Turning point of the American Civil War

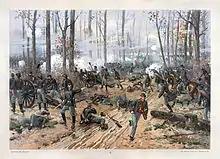
Confederates launch a surprise early morning attack on the Union encampment on the first day of the Battle of Shiloh

By mid-1861, eleven states had seceded, but four more slave-owning "border states" remained in the Union, Missouri, Kentucky, Maryland, and Delaware. Kentucky was considered the most at risk; the state legislature had declared neutrality in the dispute, which was seen as a moderately pro-Confederate stance. The loss of Kentucky might have been catastrophic because of its control of the strategic Tennessee and Ohio rivers and its position from which the vital state of Ohio could be invaded. Lincoln wrote, "I think to lose Kentucky is nearly the same as to lose the whole game."